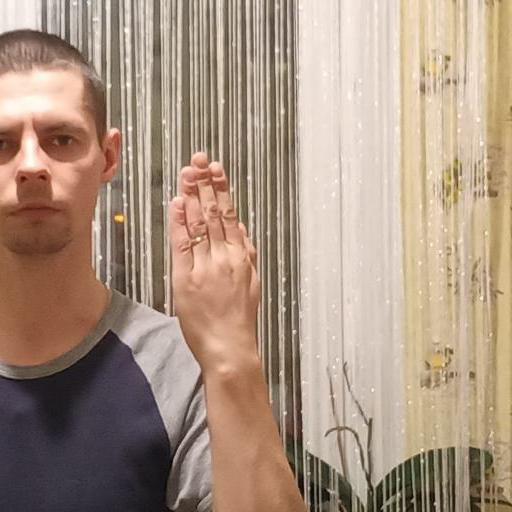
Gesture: stop_inverted